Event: Nepal Earthquake
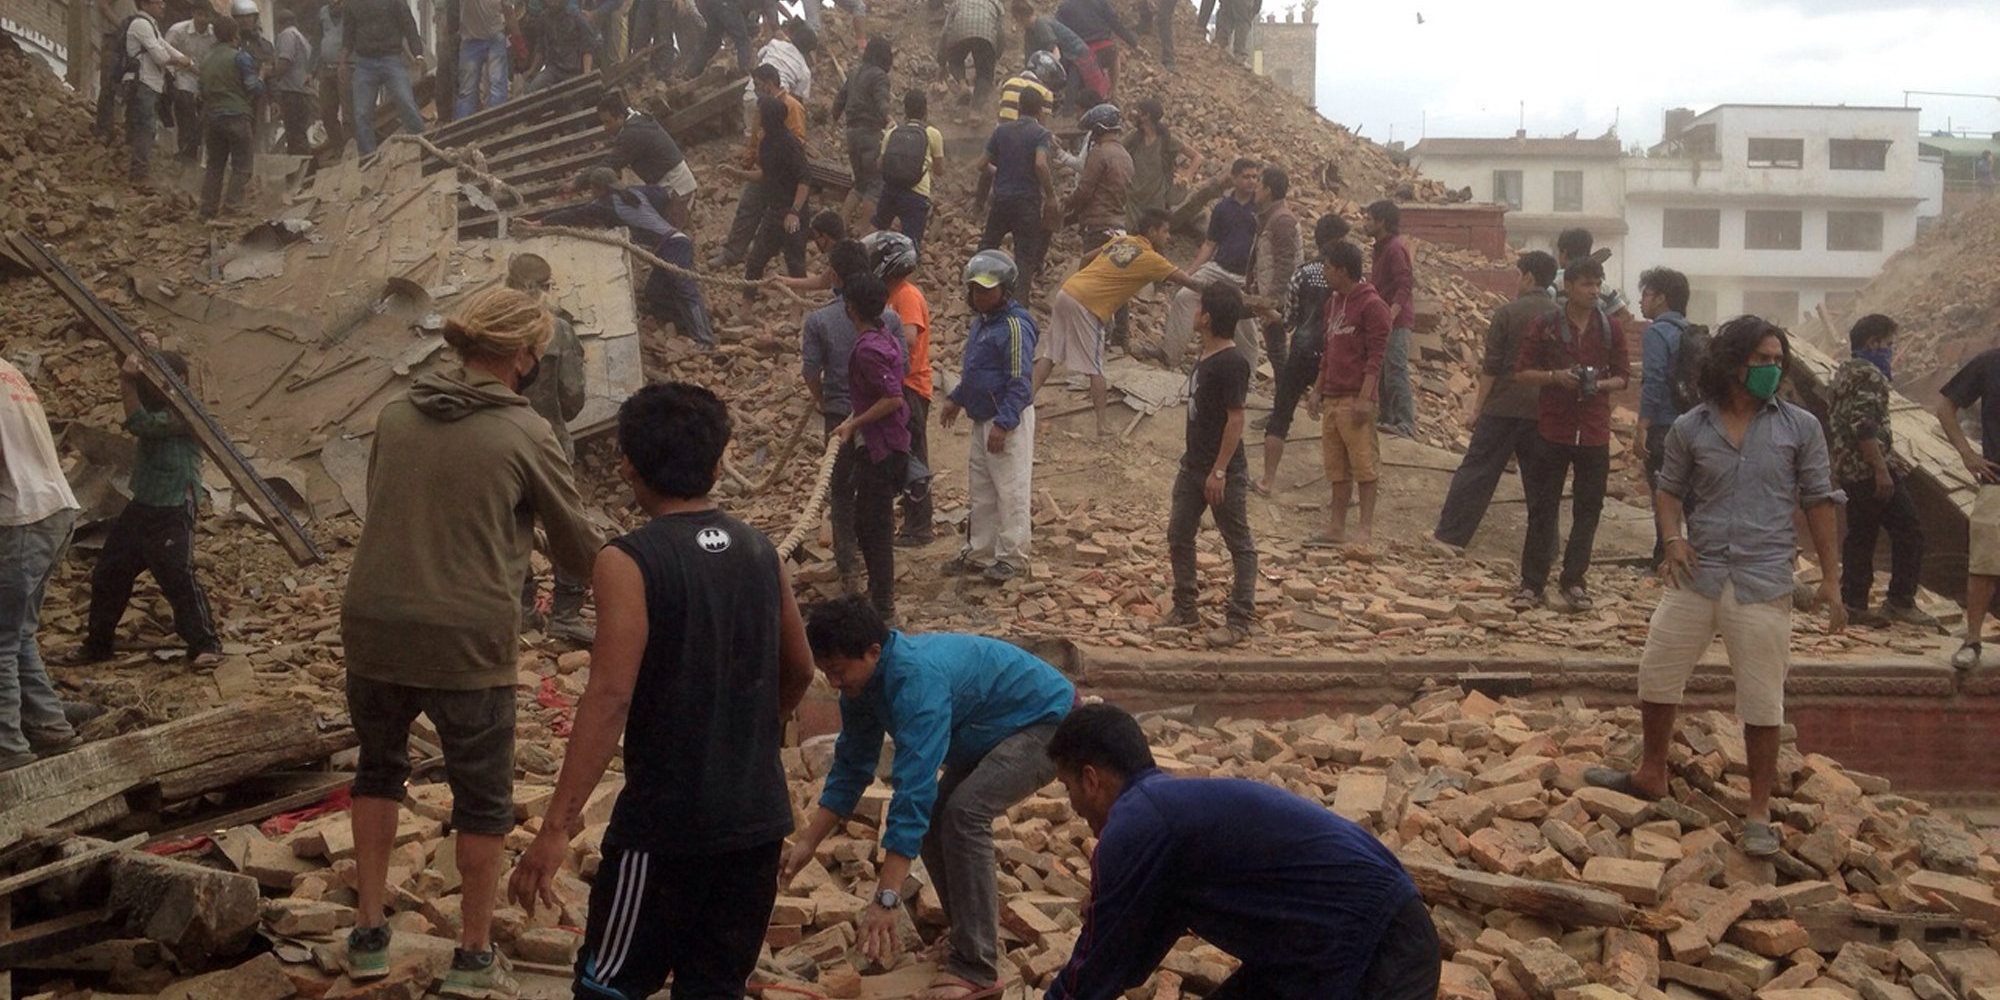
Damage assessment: damage